Winston Churchill's pets

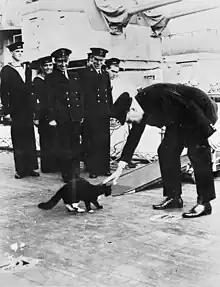
Petting the ship's mascot of HMS "Prince of Wales"

Churchill's parents were keen equestrians and he was born prematurely after his mother had a rough ride in a pony trap. He was an accident-prone and frail child and rode horses in his youth as a way of developing and displaying physical courage. This started at the age of seven with rides on a pony called Rob Roy at Blenheim Palace, which was his grandfather's estate.